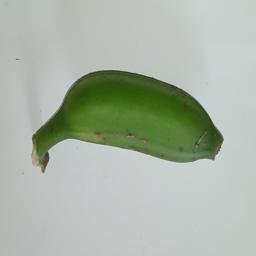
Ripeness: Green